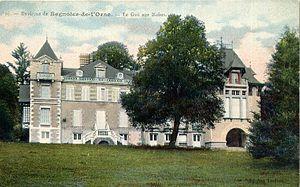
Albert Christophle, né à Domfront le 13 juillet 1830 et mort à Paris le 23 janvier 1904, est un avocat, jurisconsulte et homme politique français, son fils George est le gendre d'Émile de Marcère.